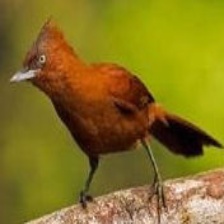
Species: CAATINGA CACHOLOTE
Scientific name: PSEUDOSEISURA CRISTAT